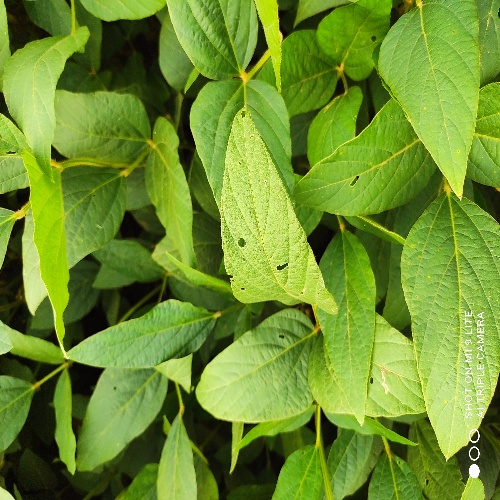
Label: Caterpillar